Cycling in Cardiff

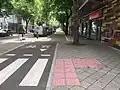
Looking down a completed section of Cycleway 1 on Senghenydd Road. This shows how parked cars are kept on the outside, providing a buffer between the cycle track and the main road. Plans for new cycleways are similar to this.

Cardiff Council are in the process of developing 5 cycleways across the city. This falls in line with its strategy to provide far more segregation from motorised traffic for cyclists.